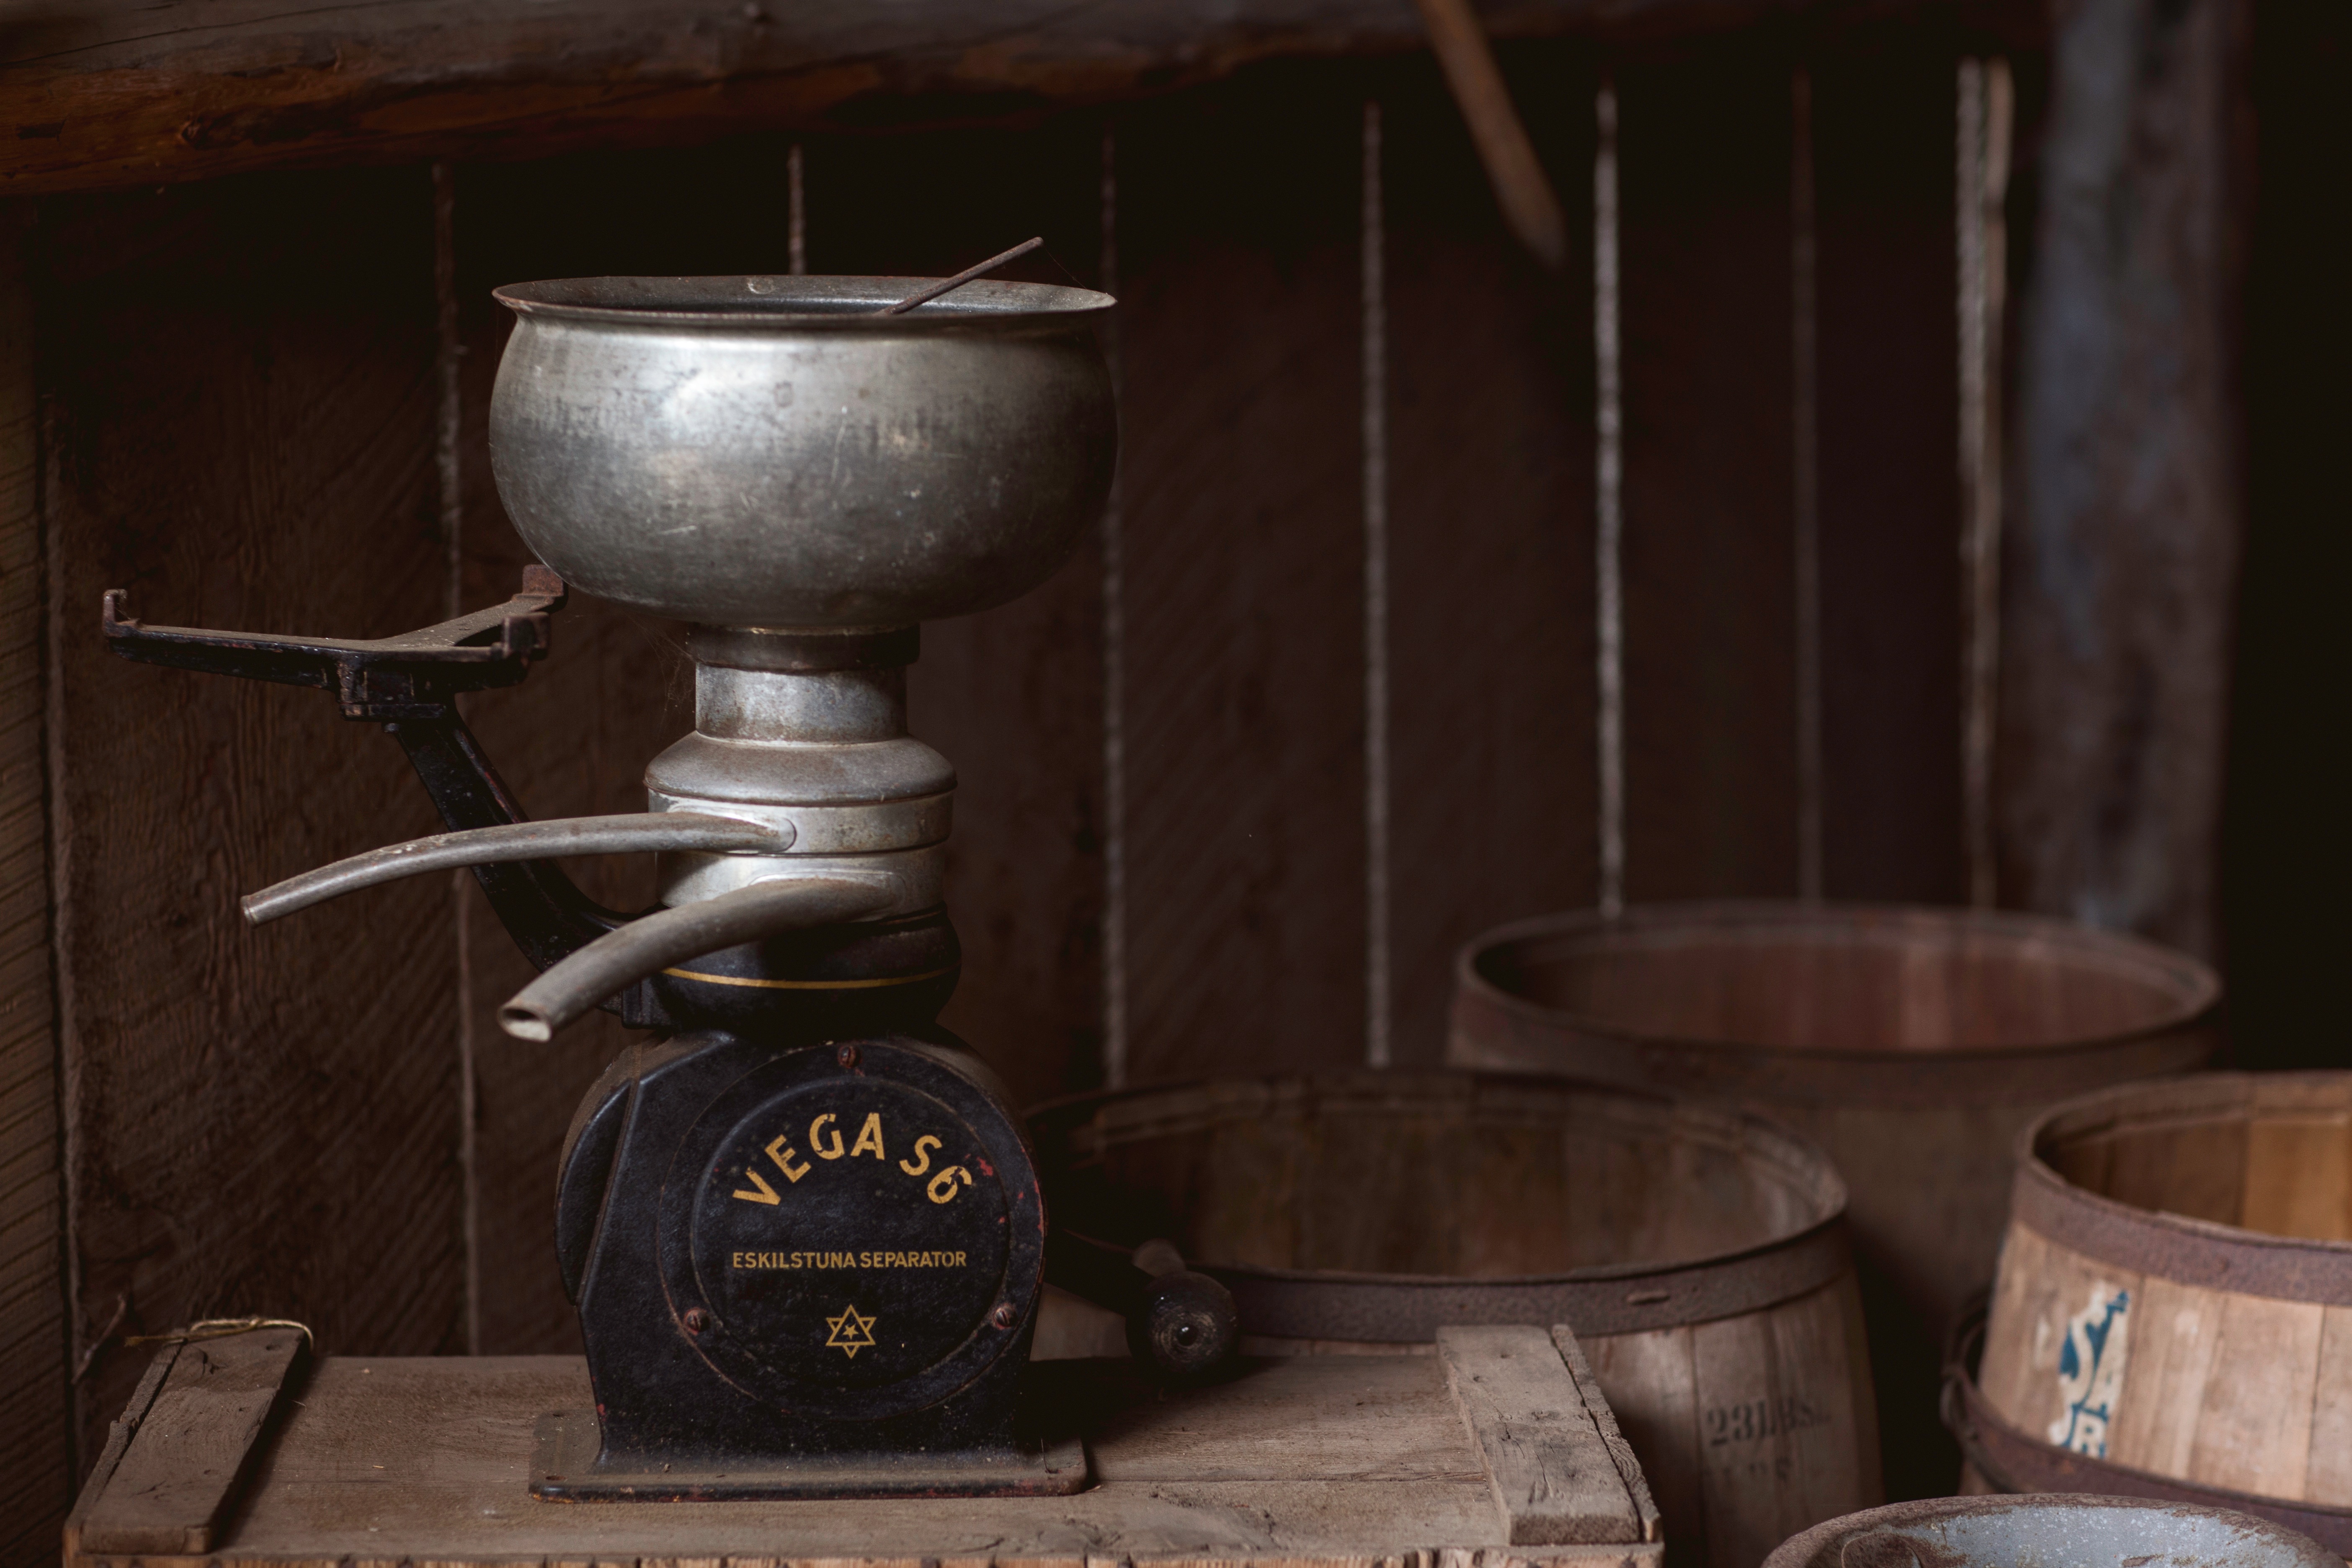
wood, vintage, antique, old, milk, lighting, drum, iron, barrels, brewery, brew, separator, man made object, cream separator